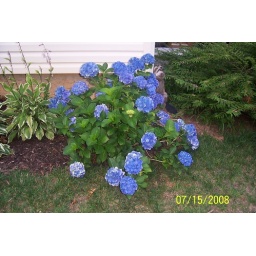
Flowers in front flower bed